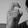
ASL letter: X